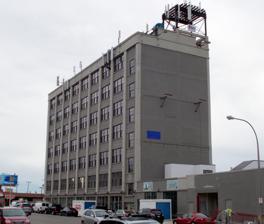
Building: F.N. Burt Company Factory "C"
Country: United States of America
Year built: 1911
United States historic place F.N. Burt Company Factory "C" U.S. National Register of Historic Places F.N. Burt Company Factory "C", September 2016 Show map of New York Show map of the United States Location 1502 Niagara Street, Buffalo, New York Coordinates 42°55′30″N 78°53′53″W / 42.92500°N 78.89806°W / 42.92500; -78.89806 Area 0.44 acres (0.18 ha) Built 1911 ( 1911 ) -1932 Built by R.J. Reidpath & Sons/Turner Construction Co Architectural style Daylight Factory NRHP reference No. 100000657 Added to NRHP April 17, 2017 F.N. Burt Company Factory "C" , also known as Bison Storage , is a historic box factory building in Buffalo , Erie County, New York . It was built in 1911. It was listed on the National Register of Historic Places in 2017. The building has seven-stories of reinforced concrete and is a daylight factory building.  It has a rectangular plan and is nine bays wide by two bays deep and has a flat roof. The F.N. Burt Company occupied the building until 1932, after which the building housed a warehouse . Another factory operated by F.N. Burt in Buffalo was the F.N. Burt Company Factory . The building has been redeveloped as an apartment building known as The Crescendo Lofts. References